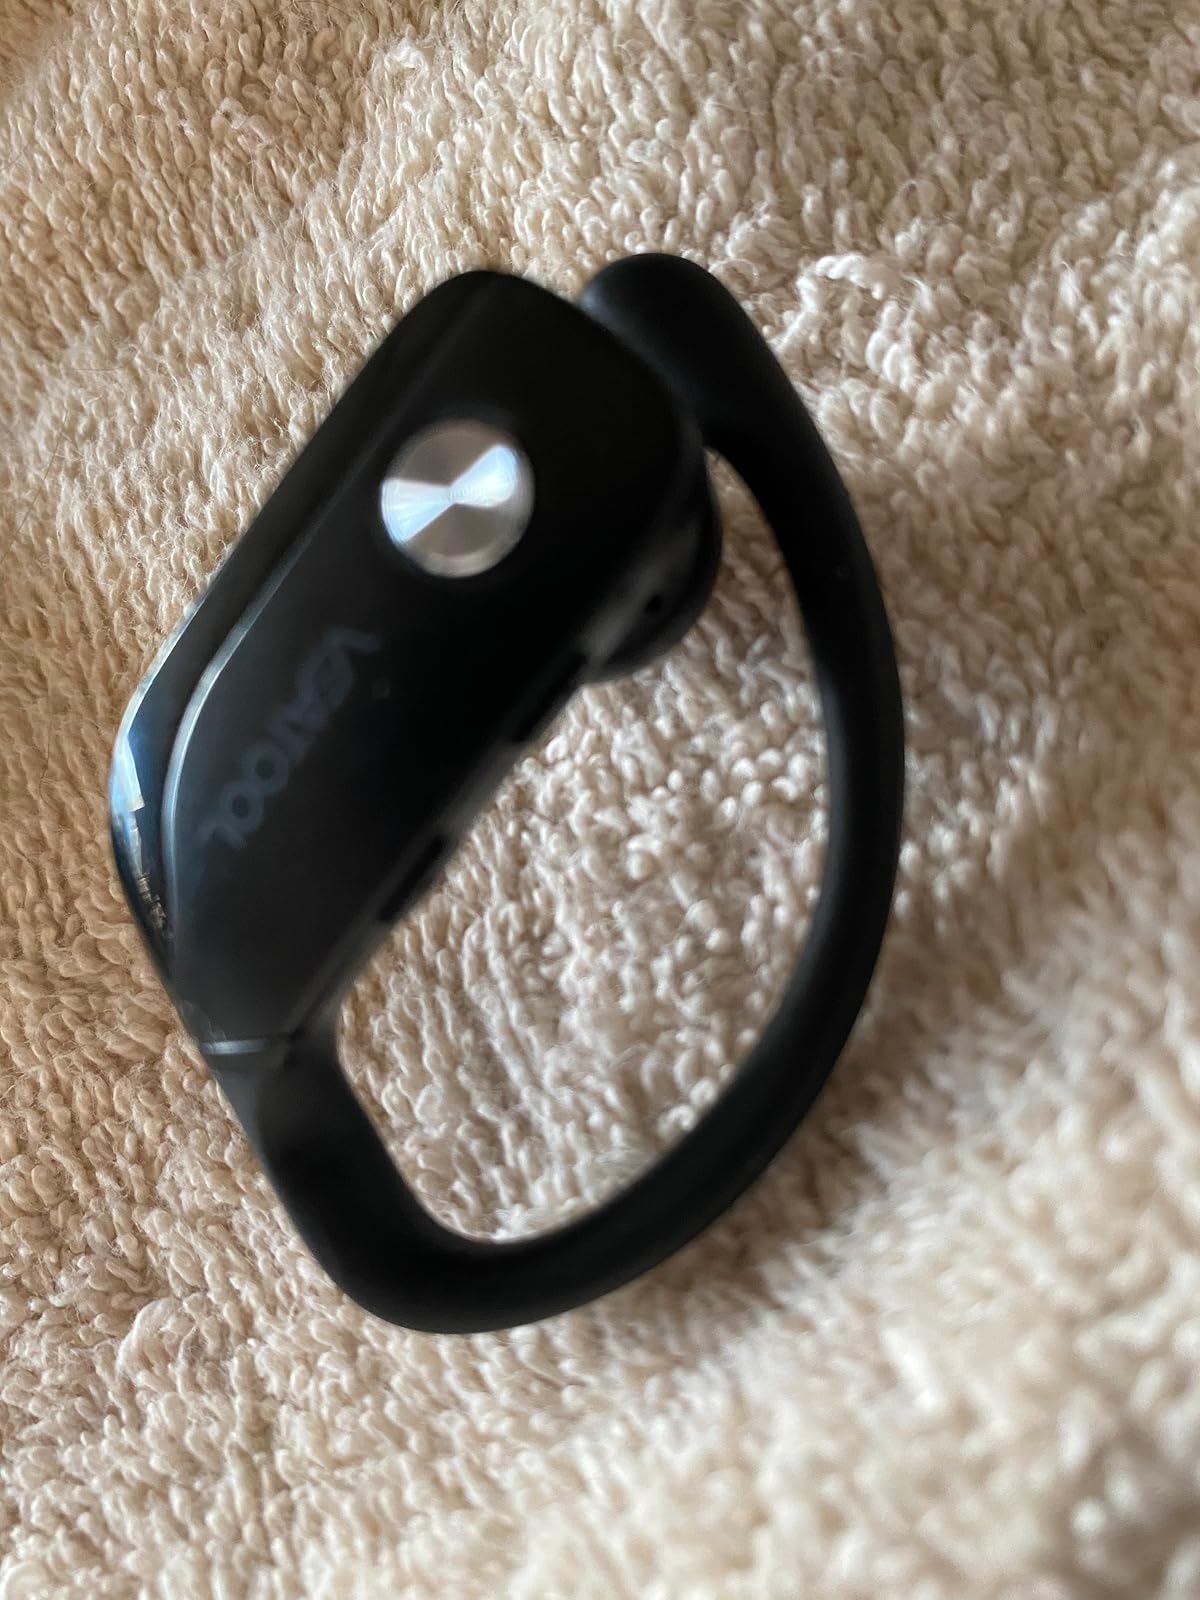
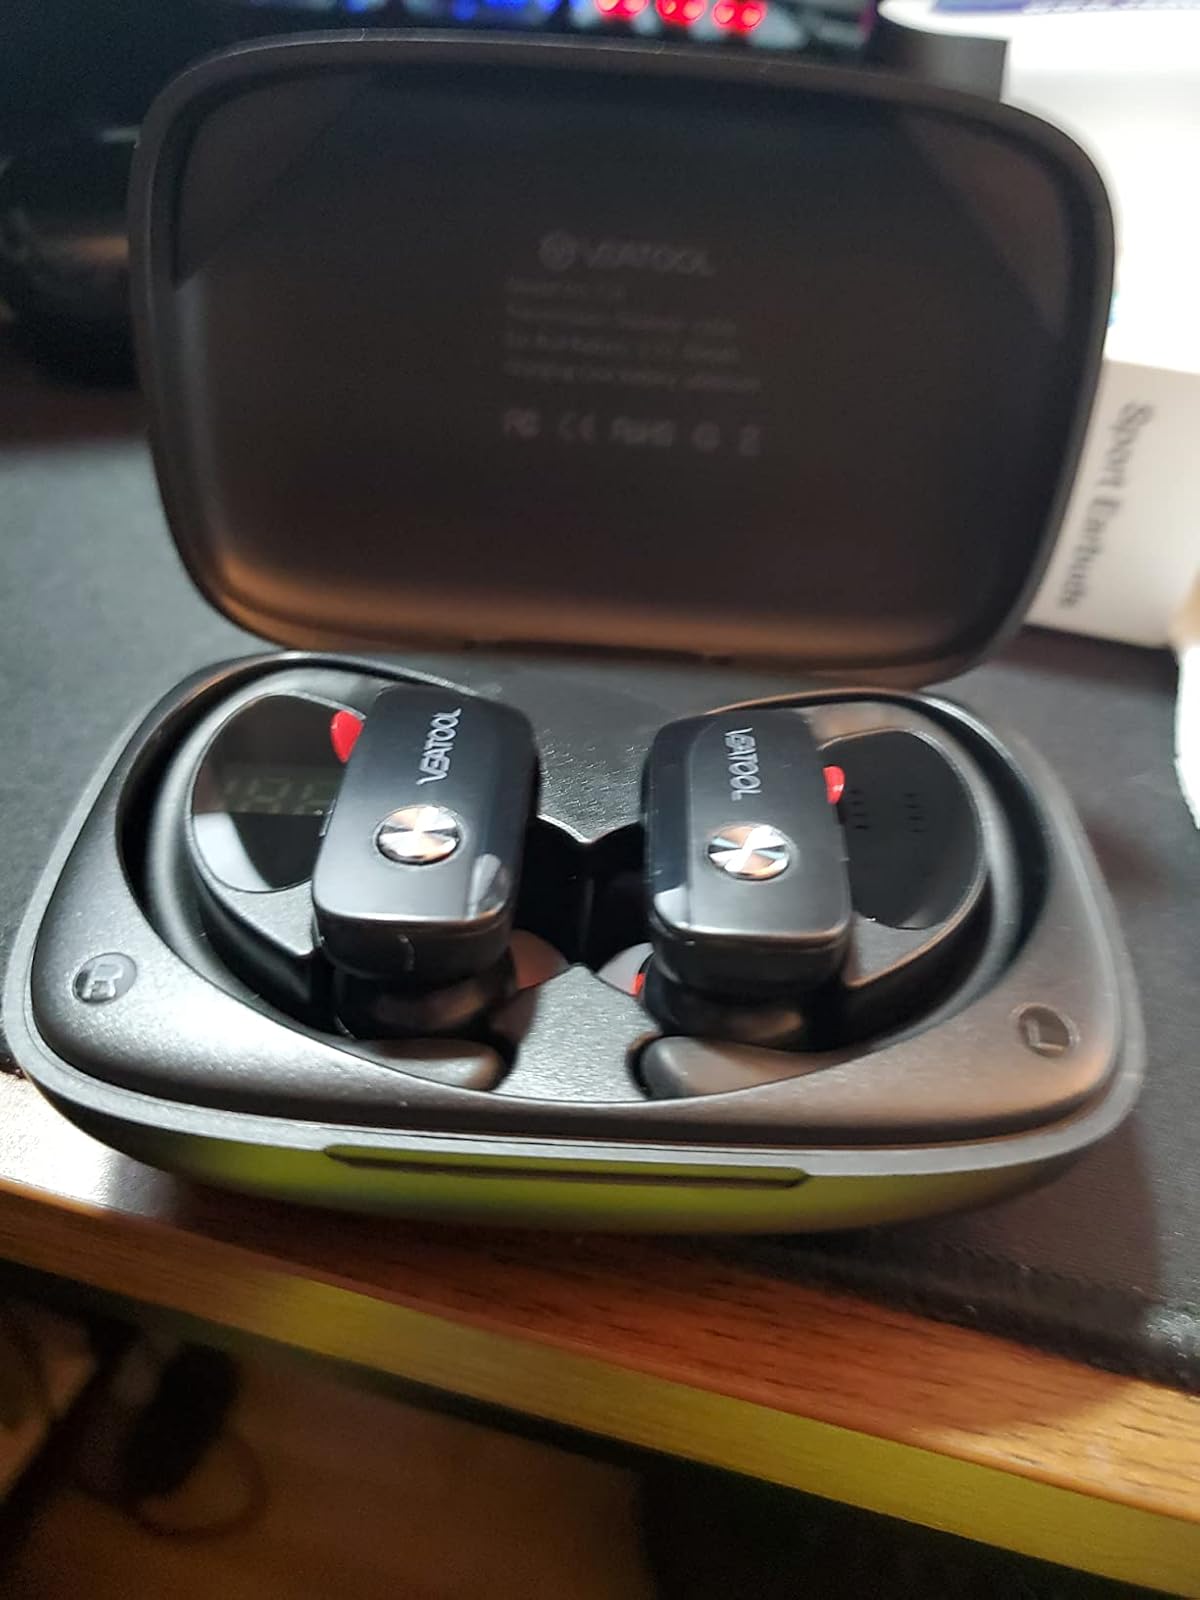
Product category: earbuds
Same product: yes